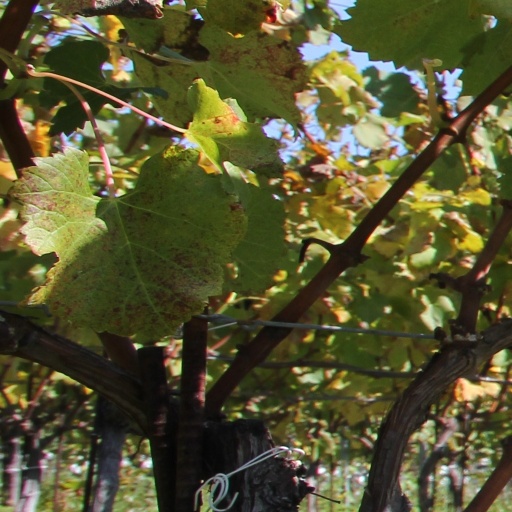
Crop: grape